Gregg Sulkin

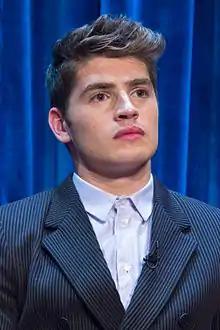
Sulkin at the 2014 PaleyFest Fall TV Premiere presentation for MTV's "Faking It"

Gregg Sulkin (born 29 May 1992) is an English actor. He made his television debut in the 2002 miniseries "Doctor Zhivago", and his film debut in the 2006 comedy "Sixty Six", before gaining early recognition for his leading role in the Disney Channel comedy series "As the Bell Rings" (20072008). Sulkin's breakthrough came with his Hollywood debut in the television series "Wizards of Waverly Place" (20102012) and . He also starred in the Disney television film "Avalon High" (2010).